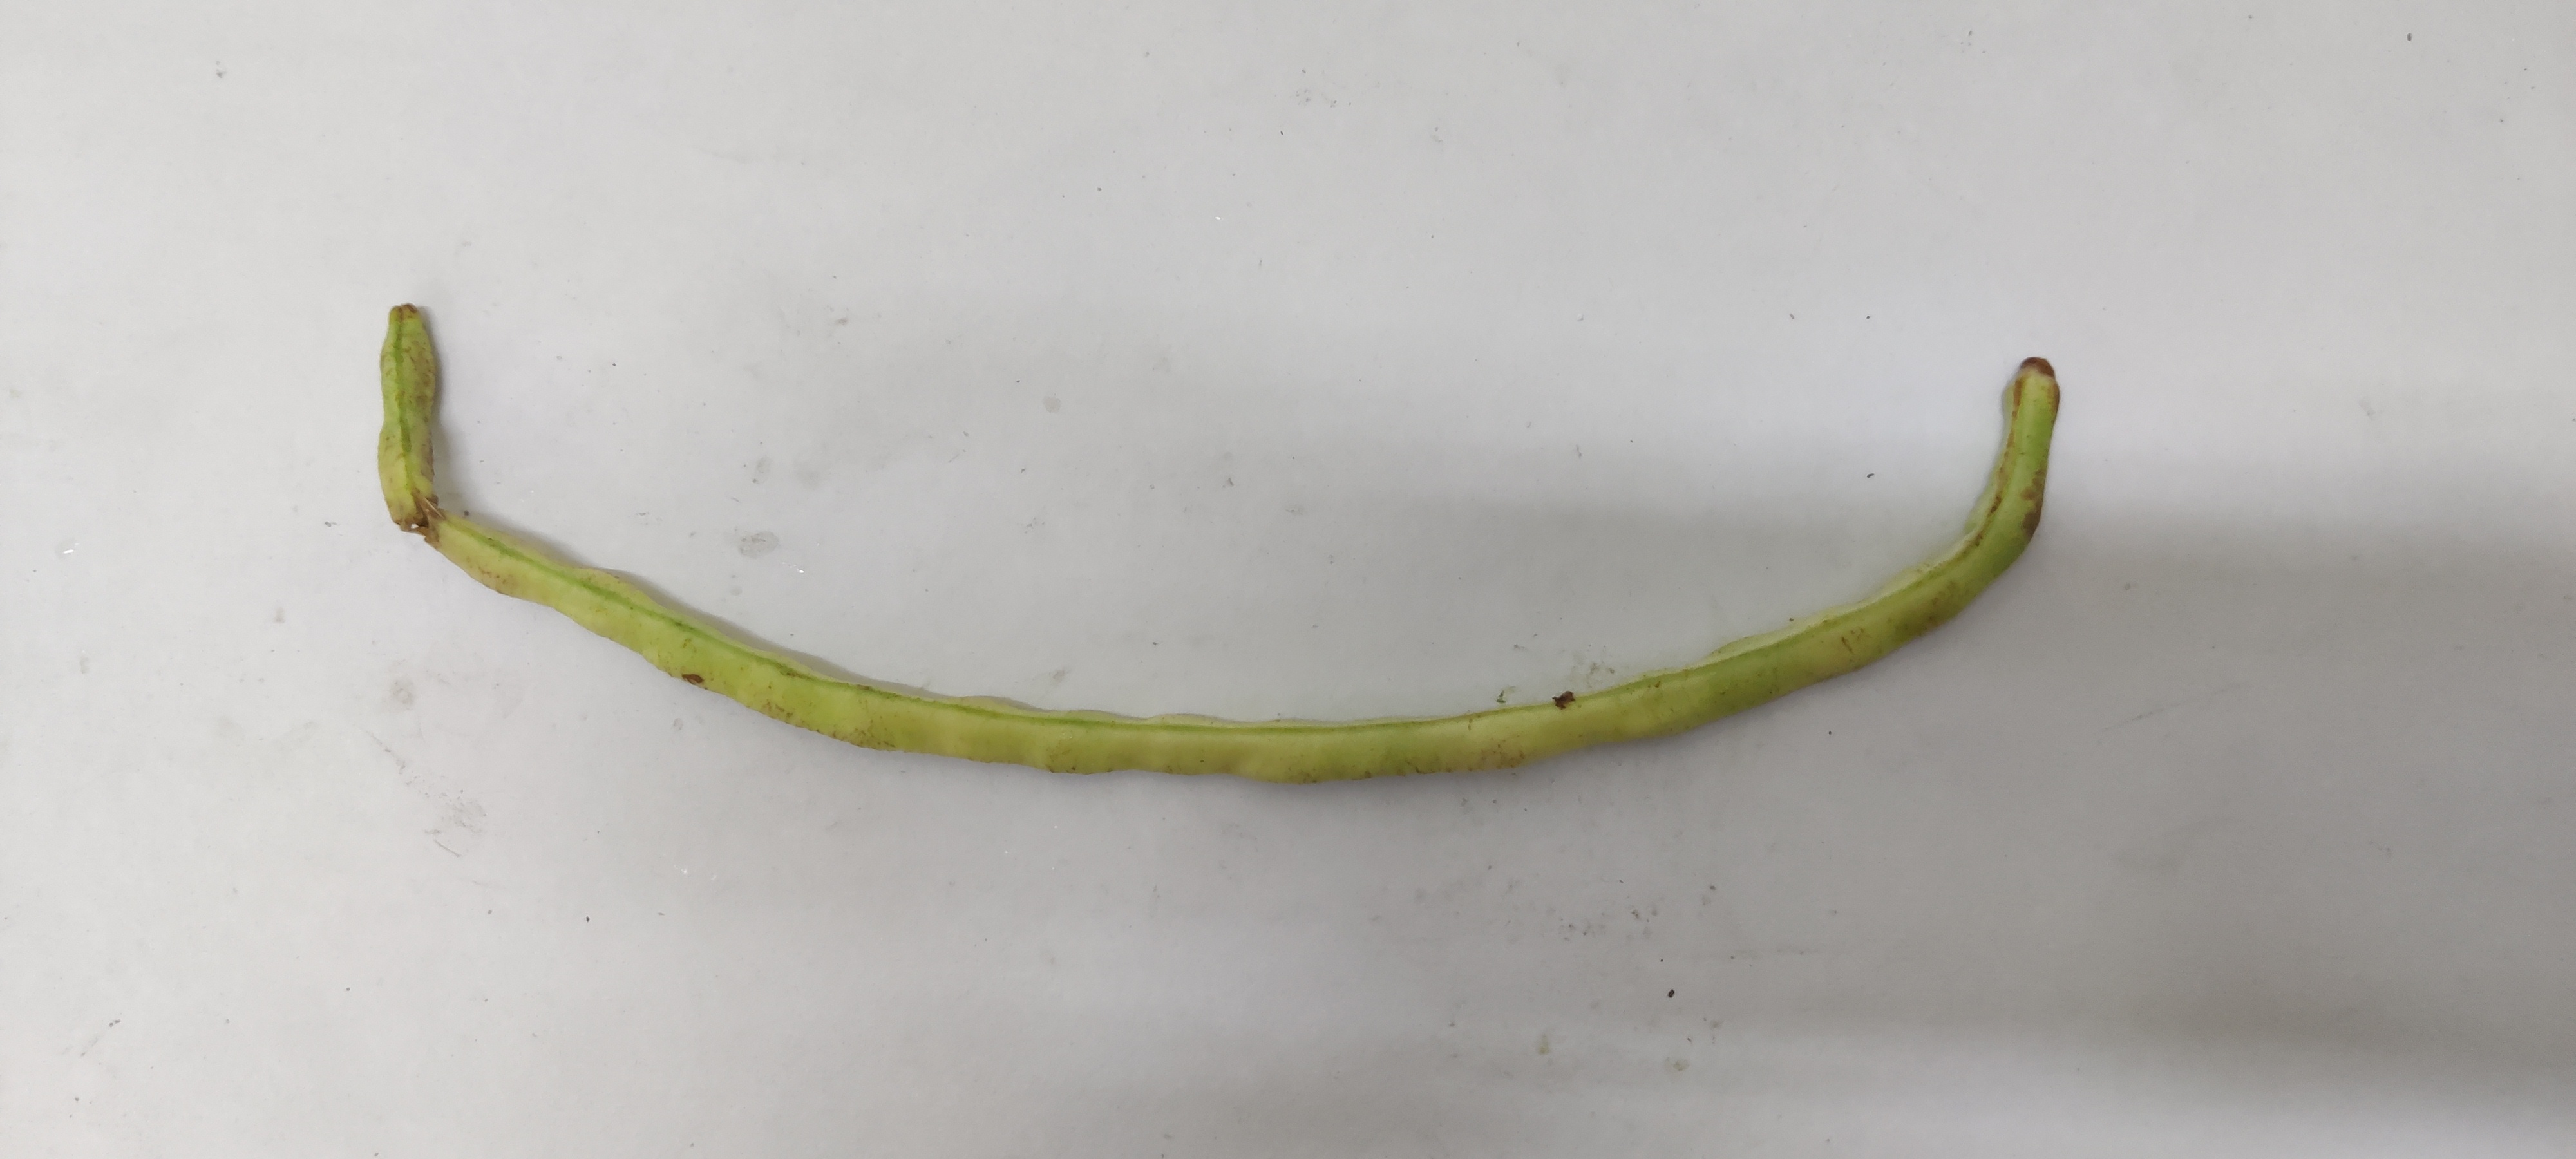
Crop: Cowpea
Condition: Fresh